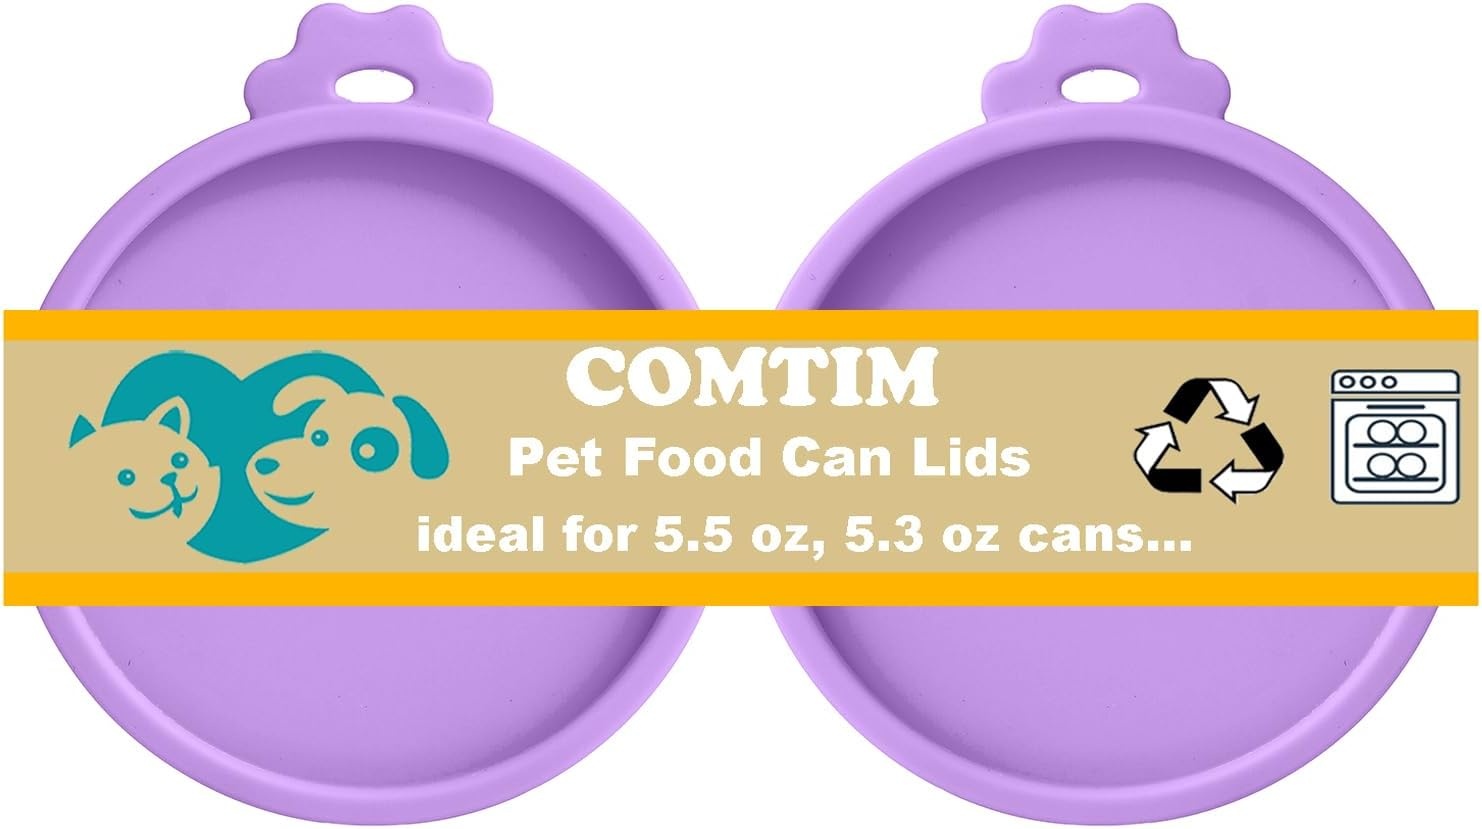
Comtim Cat Food Can Covers Lids for 5.5 oz Cans, 2 Pack Silicone Cat Food Can Lids for 5.5 oz 5.3 oz Cans...Pet Food Can Covers Reusable Can Toppers Savers for Wet Food (Lilac purple)
Overview Material : Silicone Color : Lilac purple Brand : Comtim Shape : Round Is Dishwasher Safe : Yes About this item The cat can lid inner diameter size is 3.3"/8.5cm, fiting cat food cans 5.5 oz 5.3 oz... Provide a good sealing, keep your cat wet food moist and fresh. And prevents the fridge from smelling like pet food. Silicone can covers are reusable and more durable than plastic lids. Designed for long time use. Easy to clean. Dishwasher safe. these cat food can covers will not crack,melt,or warp. Can be used over and over again. Practical lids, not just for storing pet food cans; it can also be used to keep human canned food fresh.
Brand: COMTIM
Category: Animals & Pet Supplies > Pet Supplies > Pet Food Containers > Can Covers